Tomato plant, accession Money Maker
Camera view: bottom (45 deg); turntable rotation: 0 degrees
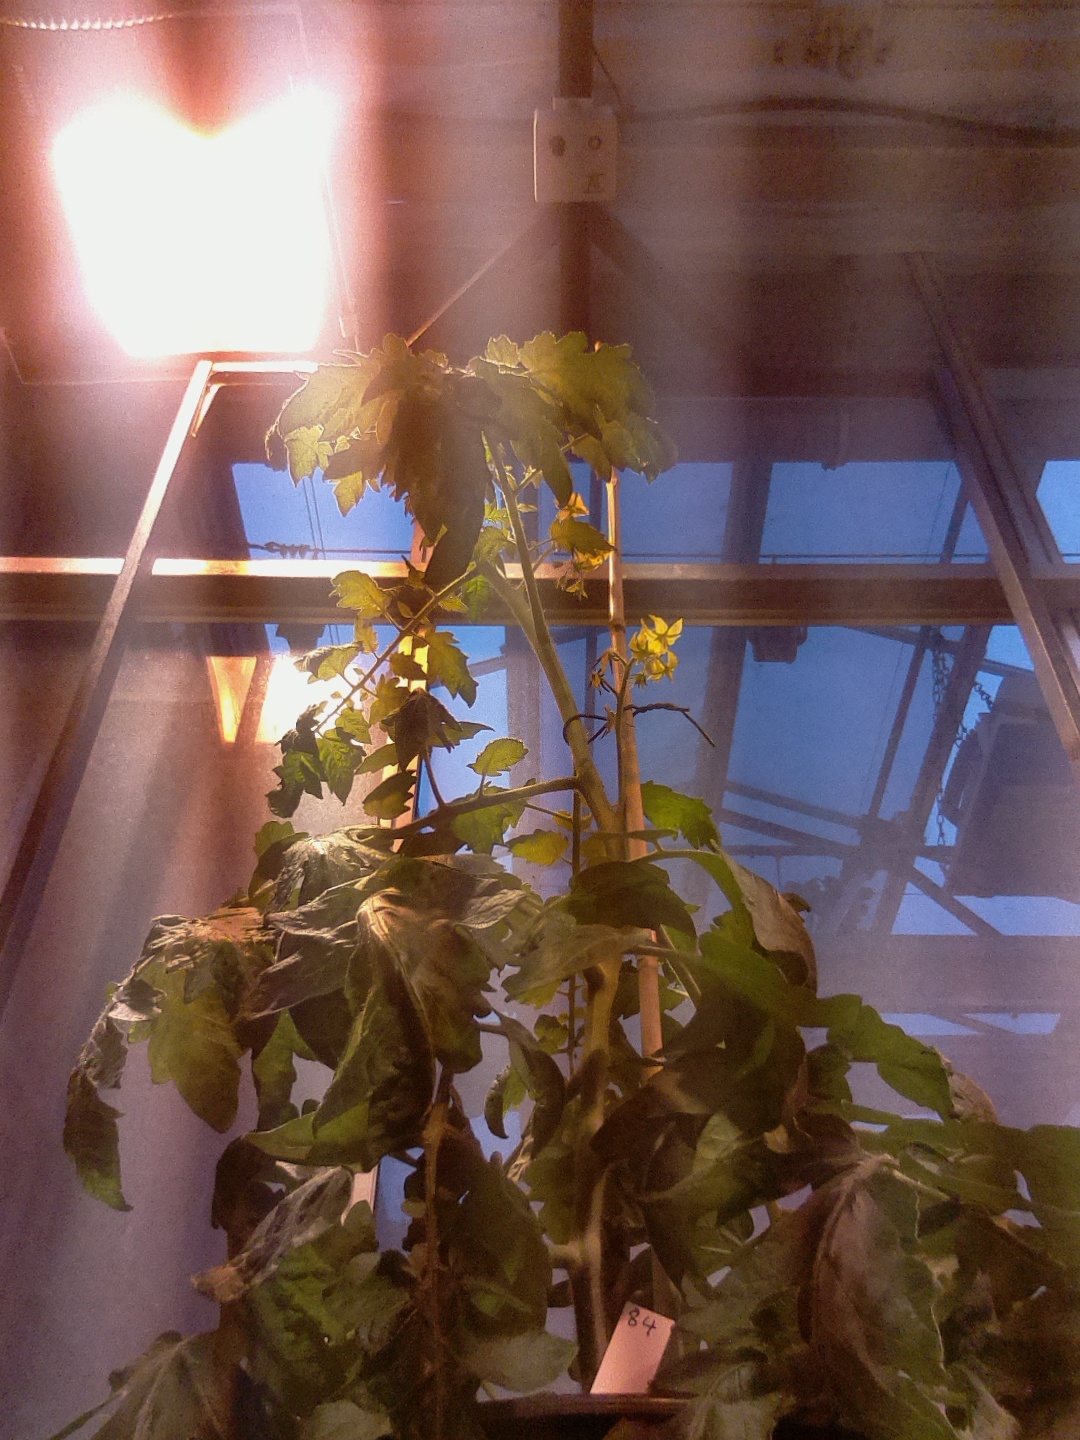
BBCH growth stage 66: Full flowering, 60%-70% of flowers open, more petals falling